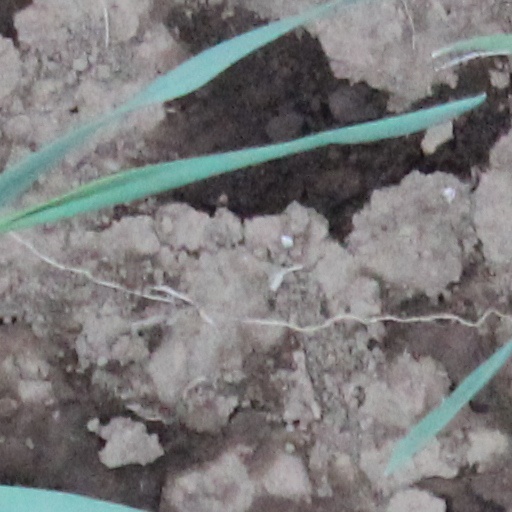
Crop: wheat